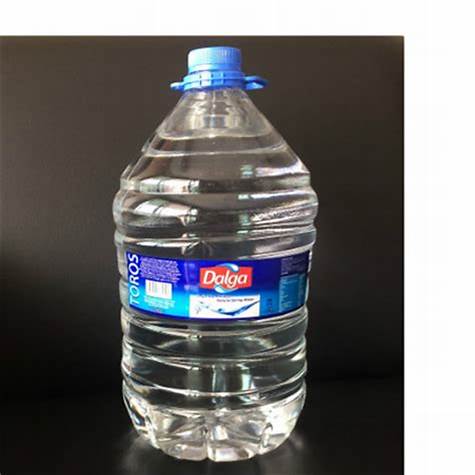
Waste category: plastic